Gajasurasamhara

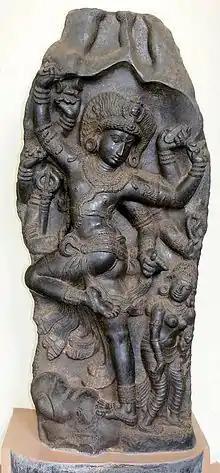
Gajasamharamurti, Darasuram, Nayak Palace Art Museum, Thanjavur

The Gajasurasamhara form is associated by scholars to the epithet Krittivasa ("who has skin as his garment"), used in the Vedic hymn "Shri Rudram Chamakam" for Rudra, a Vedic God associated with Shiva. Often, devotional hymns of the "Tevaram" call Shiva the one who wears the elephant hide, alluding to this incident. The "Shiva Sahasranama" ("The thousand names of Shiva") describe Shiva as Gajaha, the slayer of the elephant.